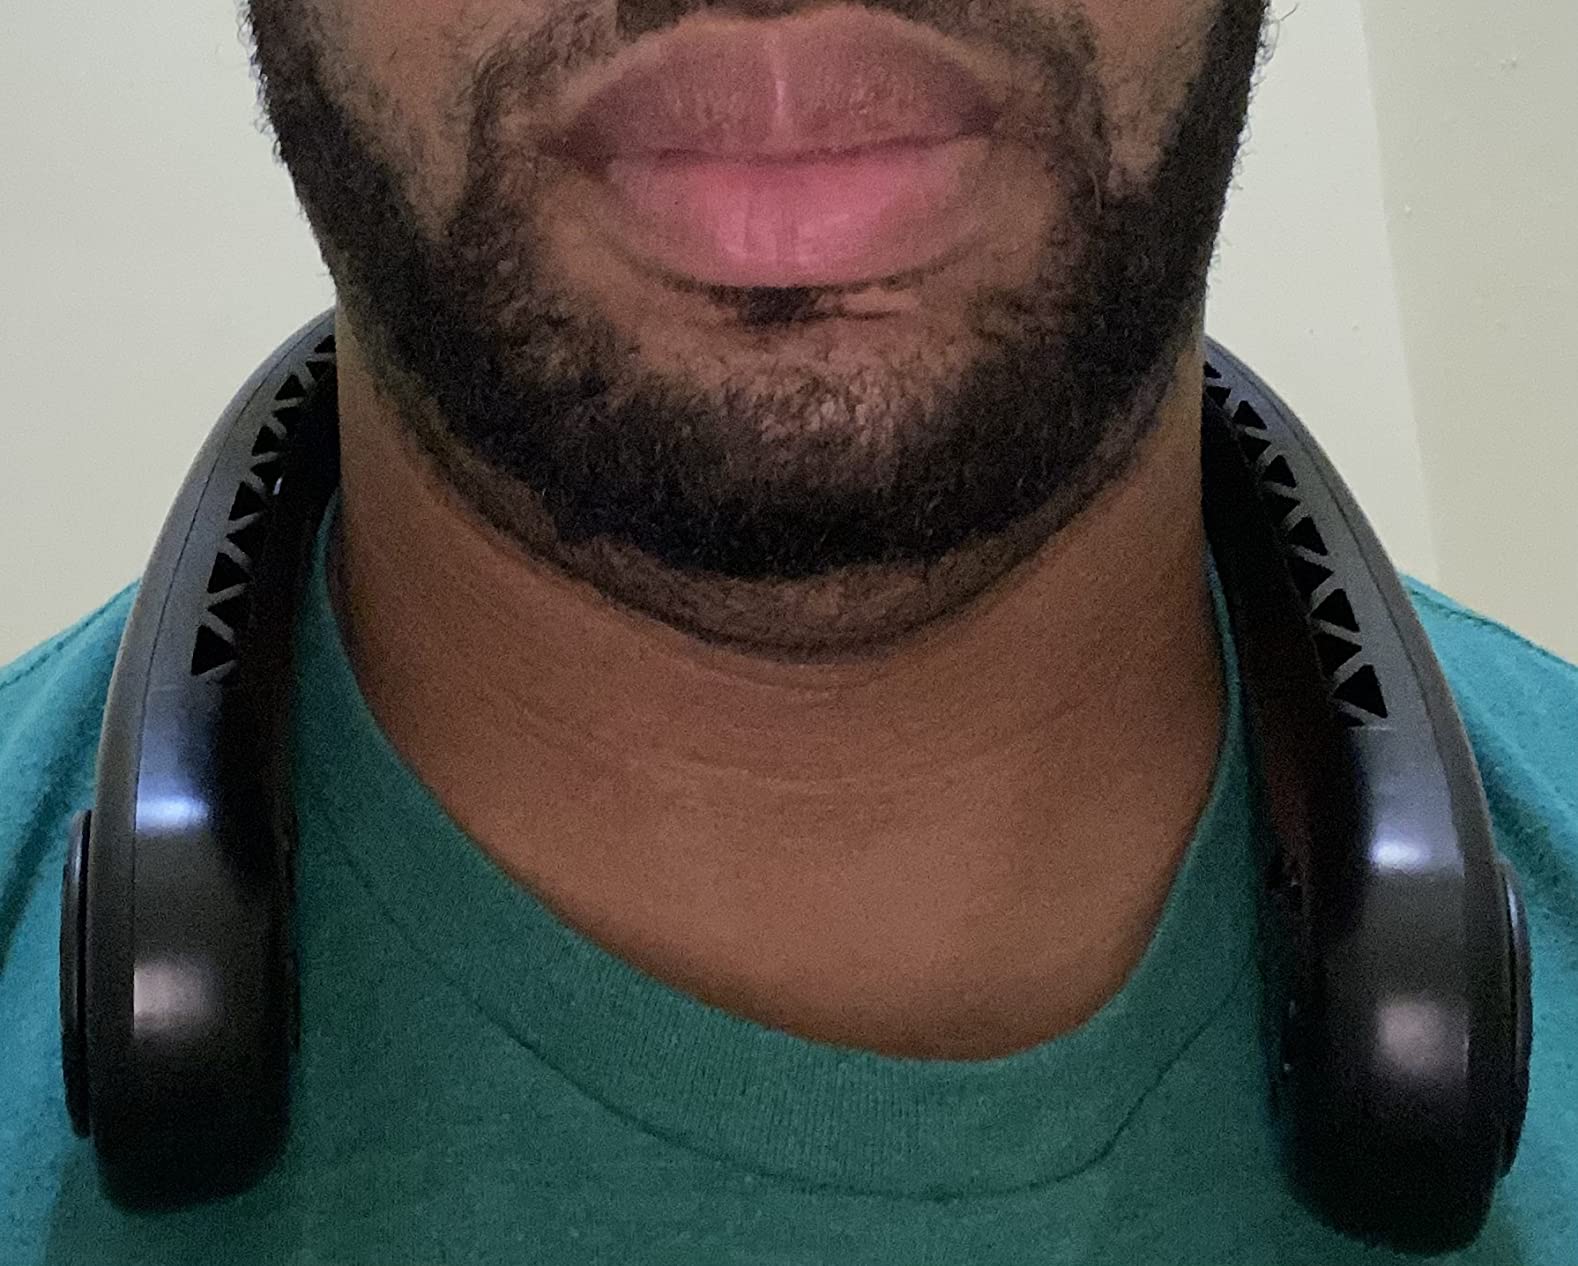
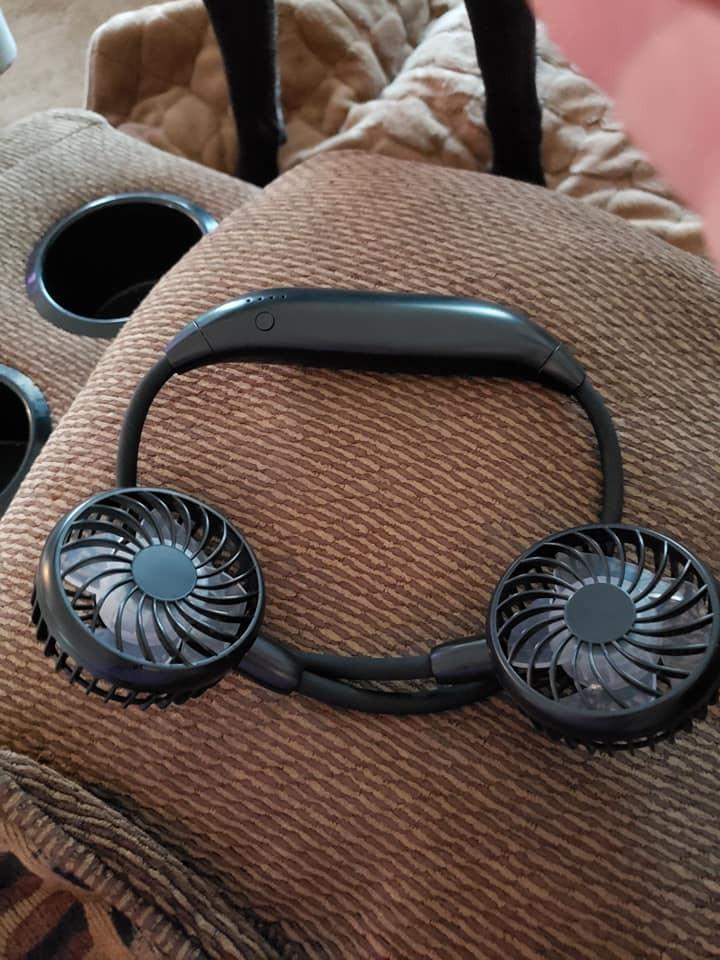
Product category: fan
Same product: no